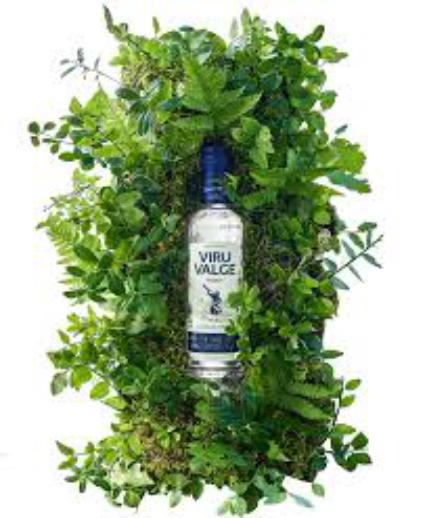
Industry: Food